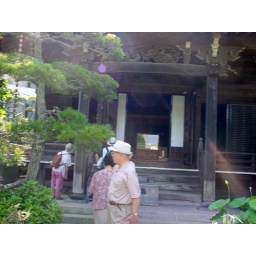
the old woman in pink pants and brown backpack is cute. :)